Method ringing

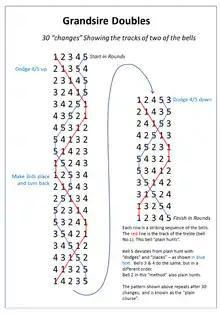
The "plain course" of Grandsire Doubles; 30 changes

Plain hunting is limited to a small number of possible different changes, which is numerically equal to twice the number of bells that are hunting. However, by introducing deviations from the plain hunt, by causing some of the bells to change their relationship to the others, change ringing "methods" were developed. These allow a large range of possible different changes to be rung; even to the extent of the full factorial sequence of changes.